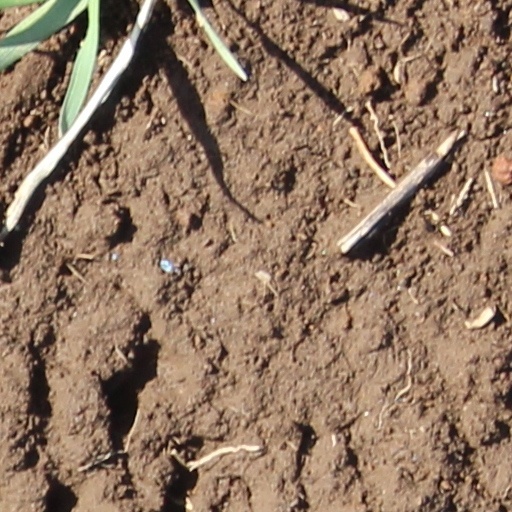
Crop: wheat